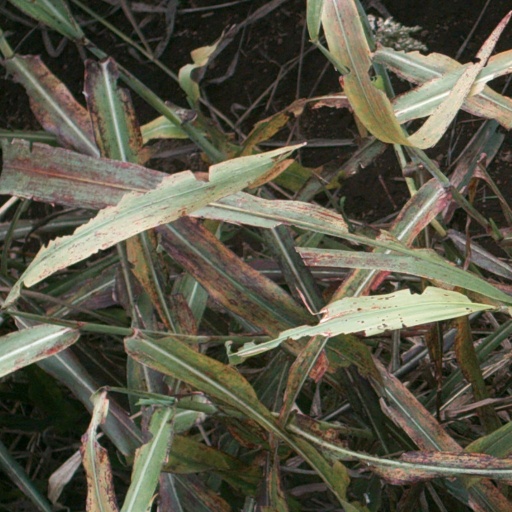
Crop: sorghum